Rengetsu ware

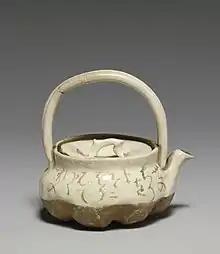
Teapot for steeped tea ("kyūsu") inscribed with a "waka" poem by Ōtagaki Rengetsu, stoneware with rice-straw-ash glaze, late Edo period-early Meiji era, mid-19th century

She was a prolific poet and calligrapher, but also an artisan. She created a number of vessels for "sencha" and "chanoyu" tea drinking traditions. She also created a large number of "sake" vessels such as "tokuri" flasks and "guinomi" cups. She adorned her ceramics with poems written in her calligraphic style.